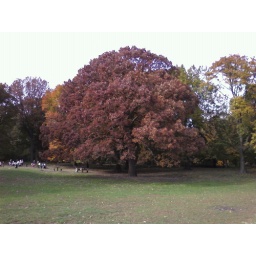
A big red tree in Prospect Park, Saturday afternoon